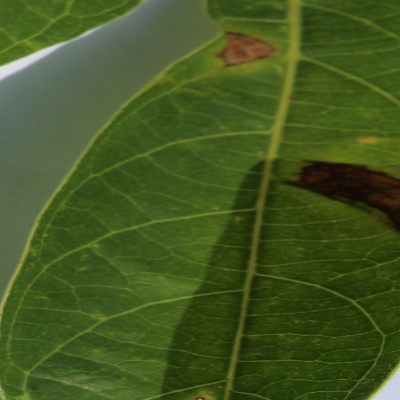
Crop: Cassava
Condition: brown spot